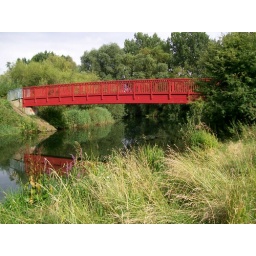
Red bridge crossing a creek near the rowing lake of the Peterborough City Rowing Club, 8 August 2008.